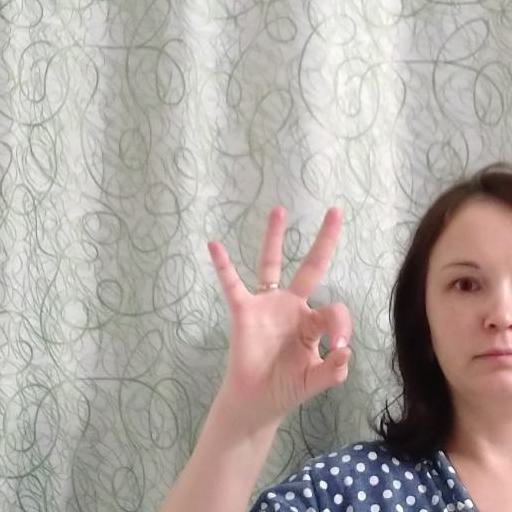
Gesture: ok